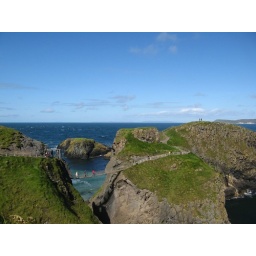
A real rope bridge which the local fishermen use to fish off in Salmon season.